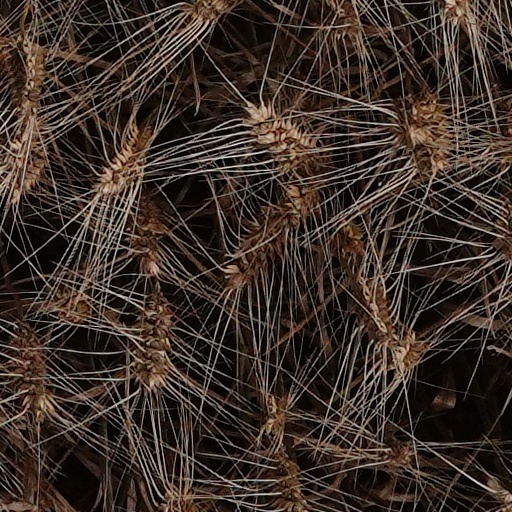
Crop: wheat